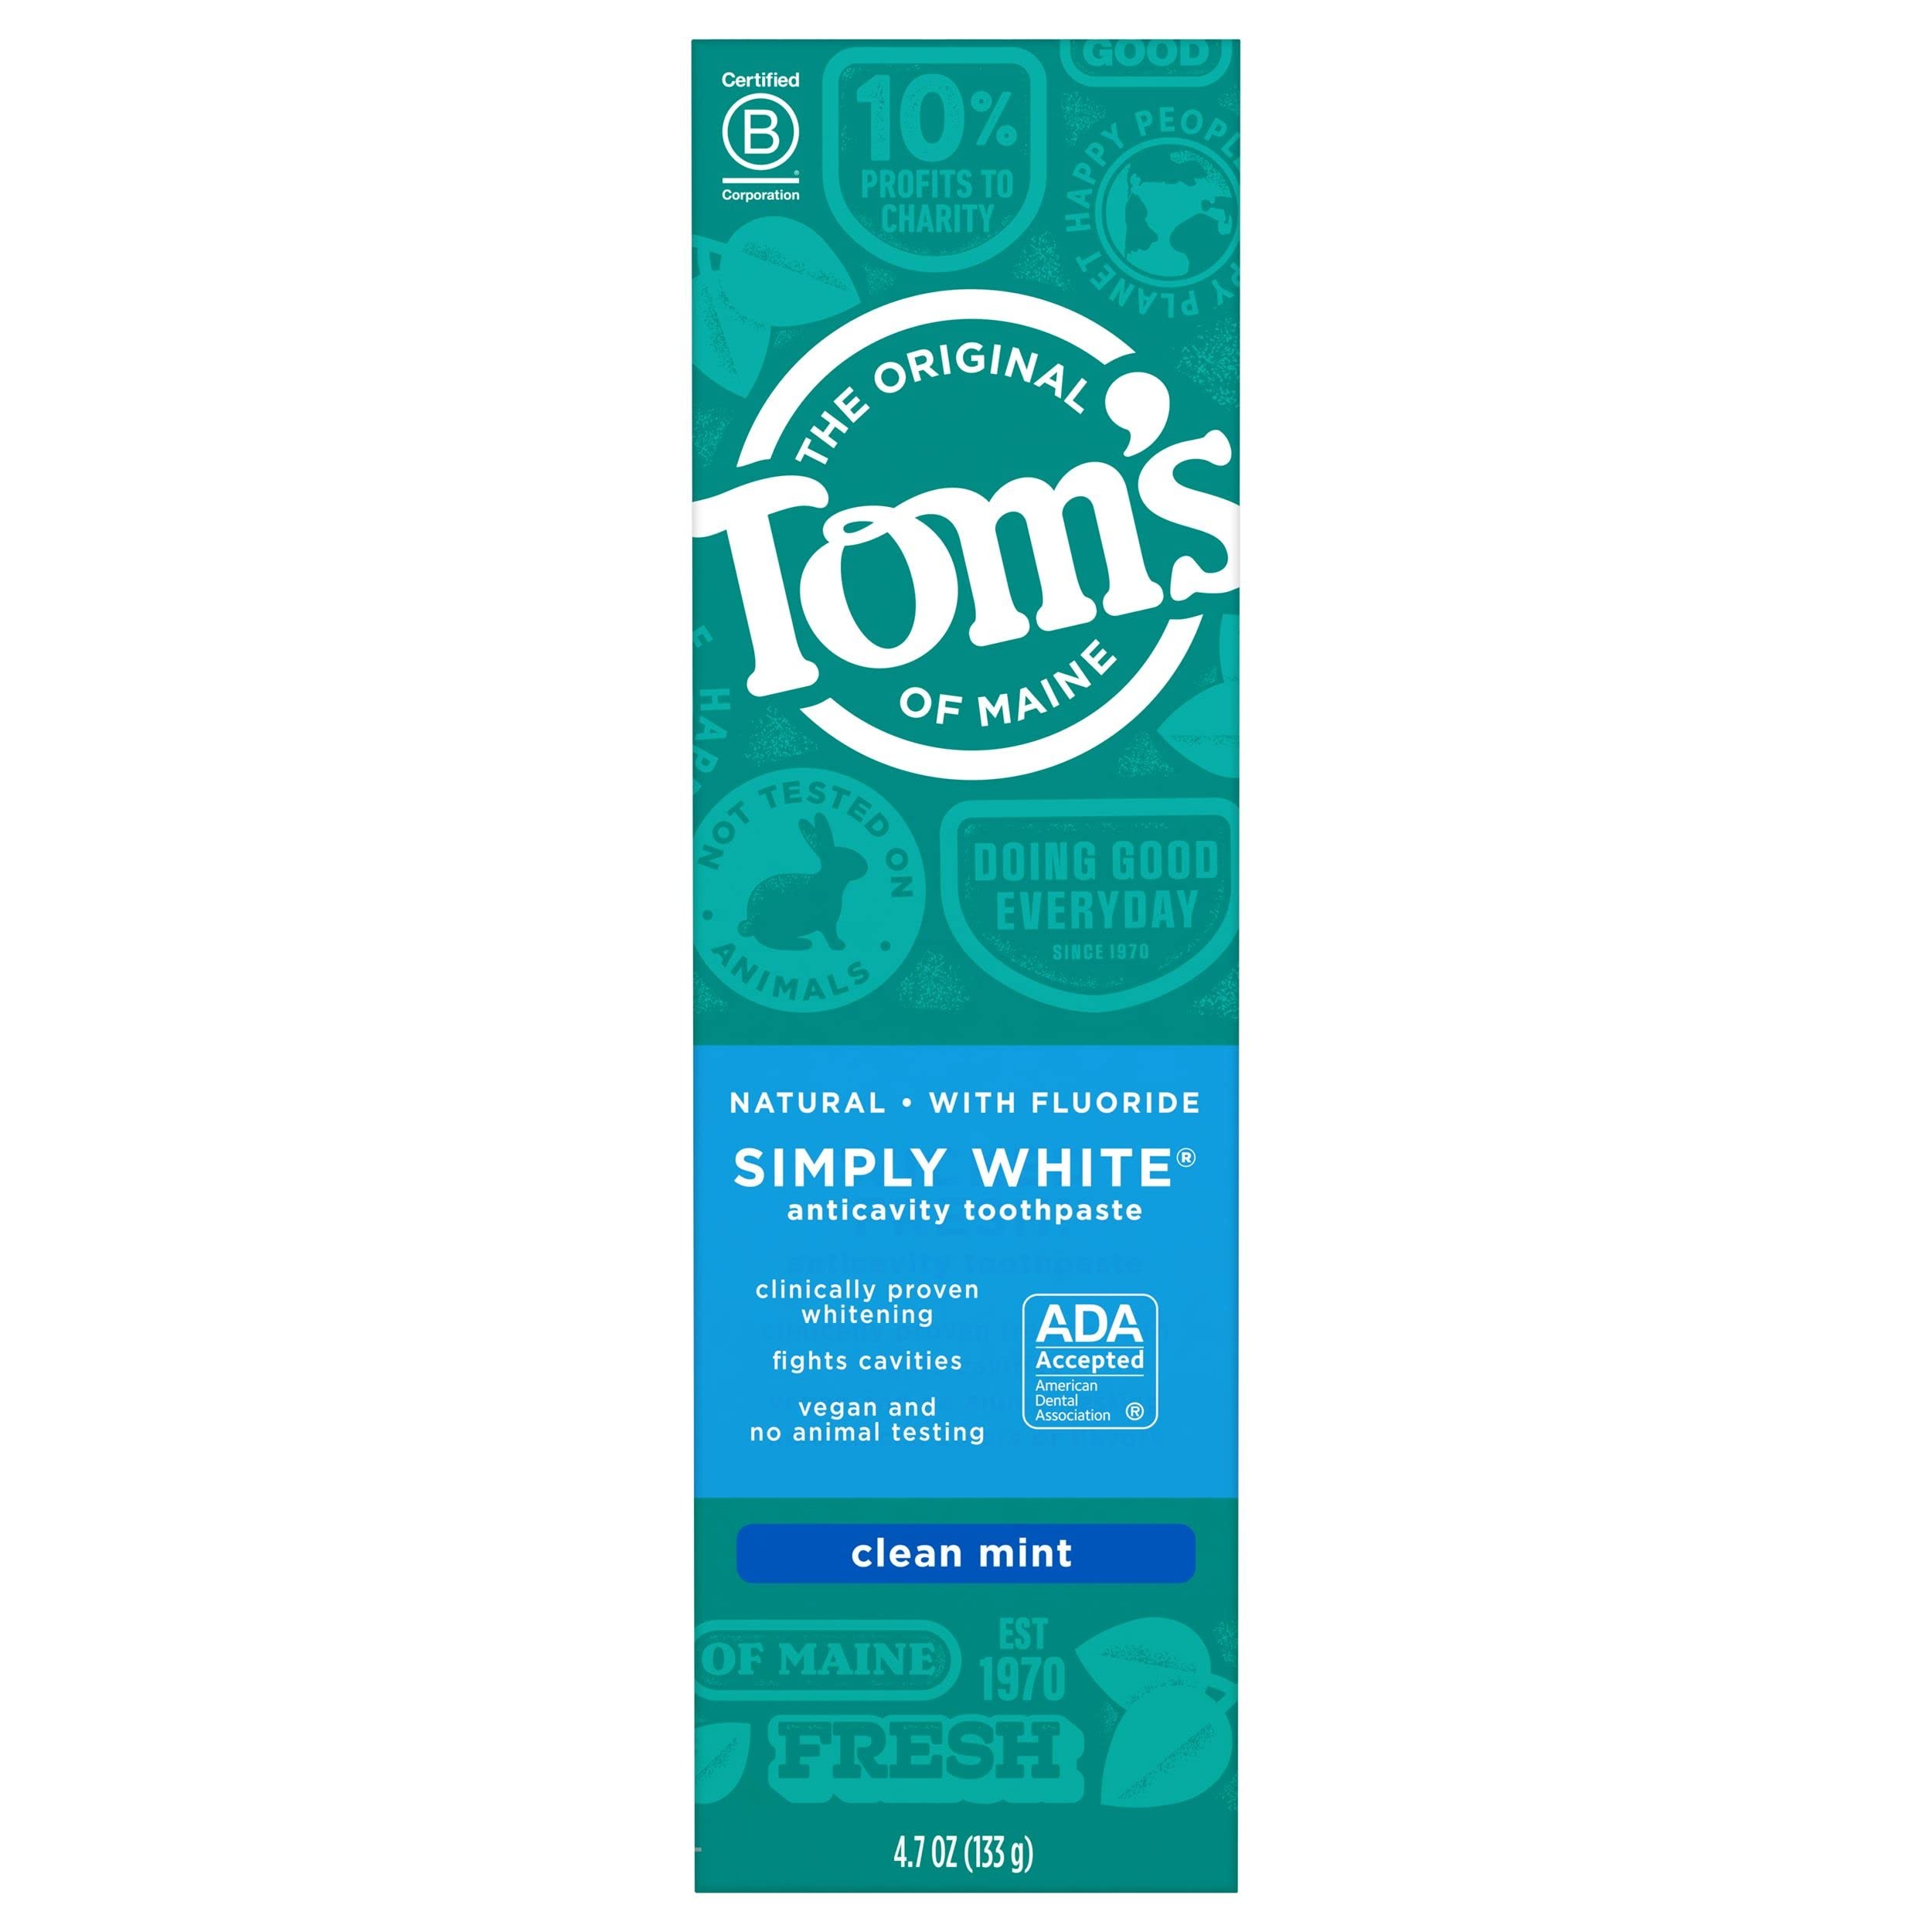
Item Name: Tom's of Maine Natural Simply White Fluoride Toothpaste, Clean Mint, 4.7 oz. (Packaging May Vary)
Bullet Point 1: WHAT YOU'LL GET: One 4.7-ounce tube of Tom's of Maine Simply White Toothpaste in Clean Mint Flavor
Bullet Point 2: WHITENING TOOTHPASTE: Uses naturally derived silicas to remove surface stains without bleaching chemicals
Bullet Point 3: CAVITY PROTECTION: Bring back the natural beauty of your smile and fight cavities with this fluoride toothpaste
Bullet Point 4: ADA ACCEPTED: The only natural whitening toothpaste to earn the ADA seal
Bullet Point 5: NATURAL & RESPONSIBLE: Contains no artificial preservatives, colors or flavors and is not tested on animals
Value: 4.7
Unit: Ounce

Price: 6.39